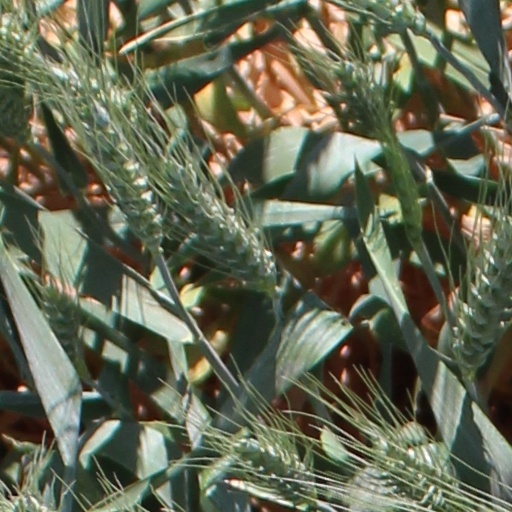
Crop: wheat